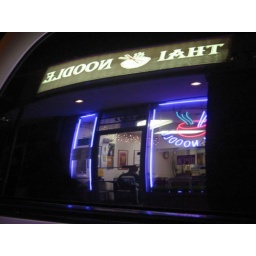
A bright neon sign reflected in a car window.